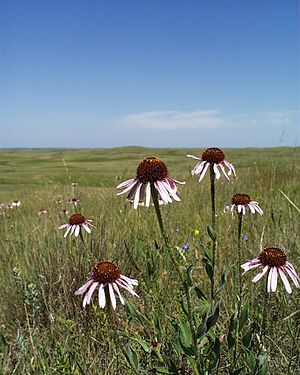
Havepurpursolhat / Galleri
Habitat.
Havepurpursolhat, også skrevet Have-Purpursolhat, er en staude med en opret, stivstilket vækst. Af frøene udpresses en olie, der anses som sygdomsforebyggende.